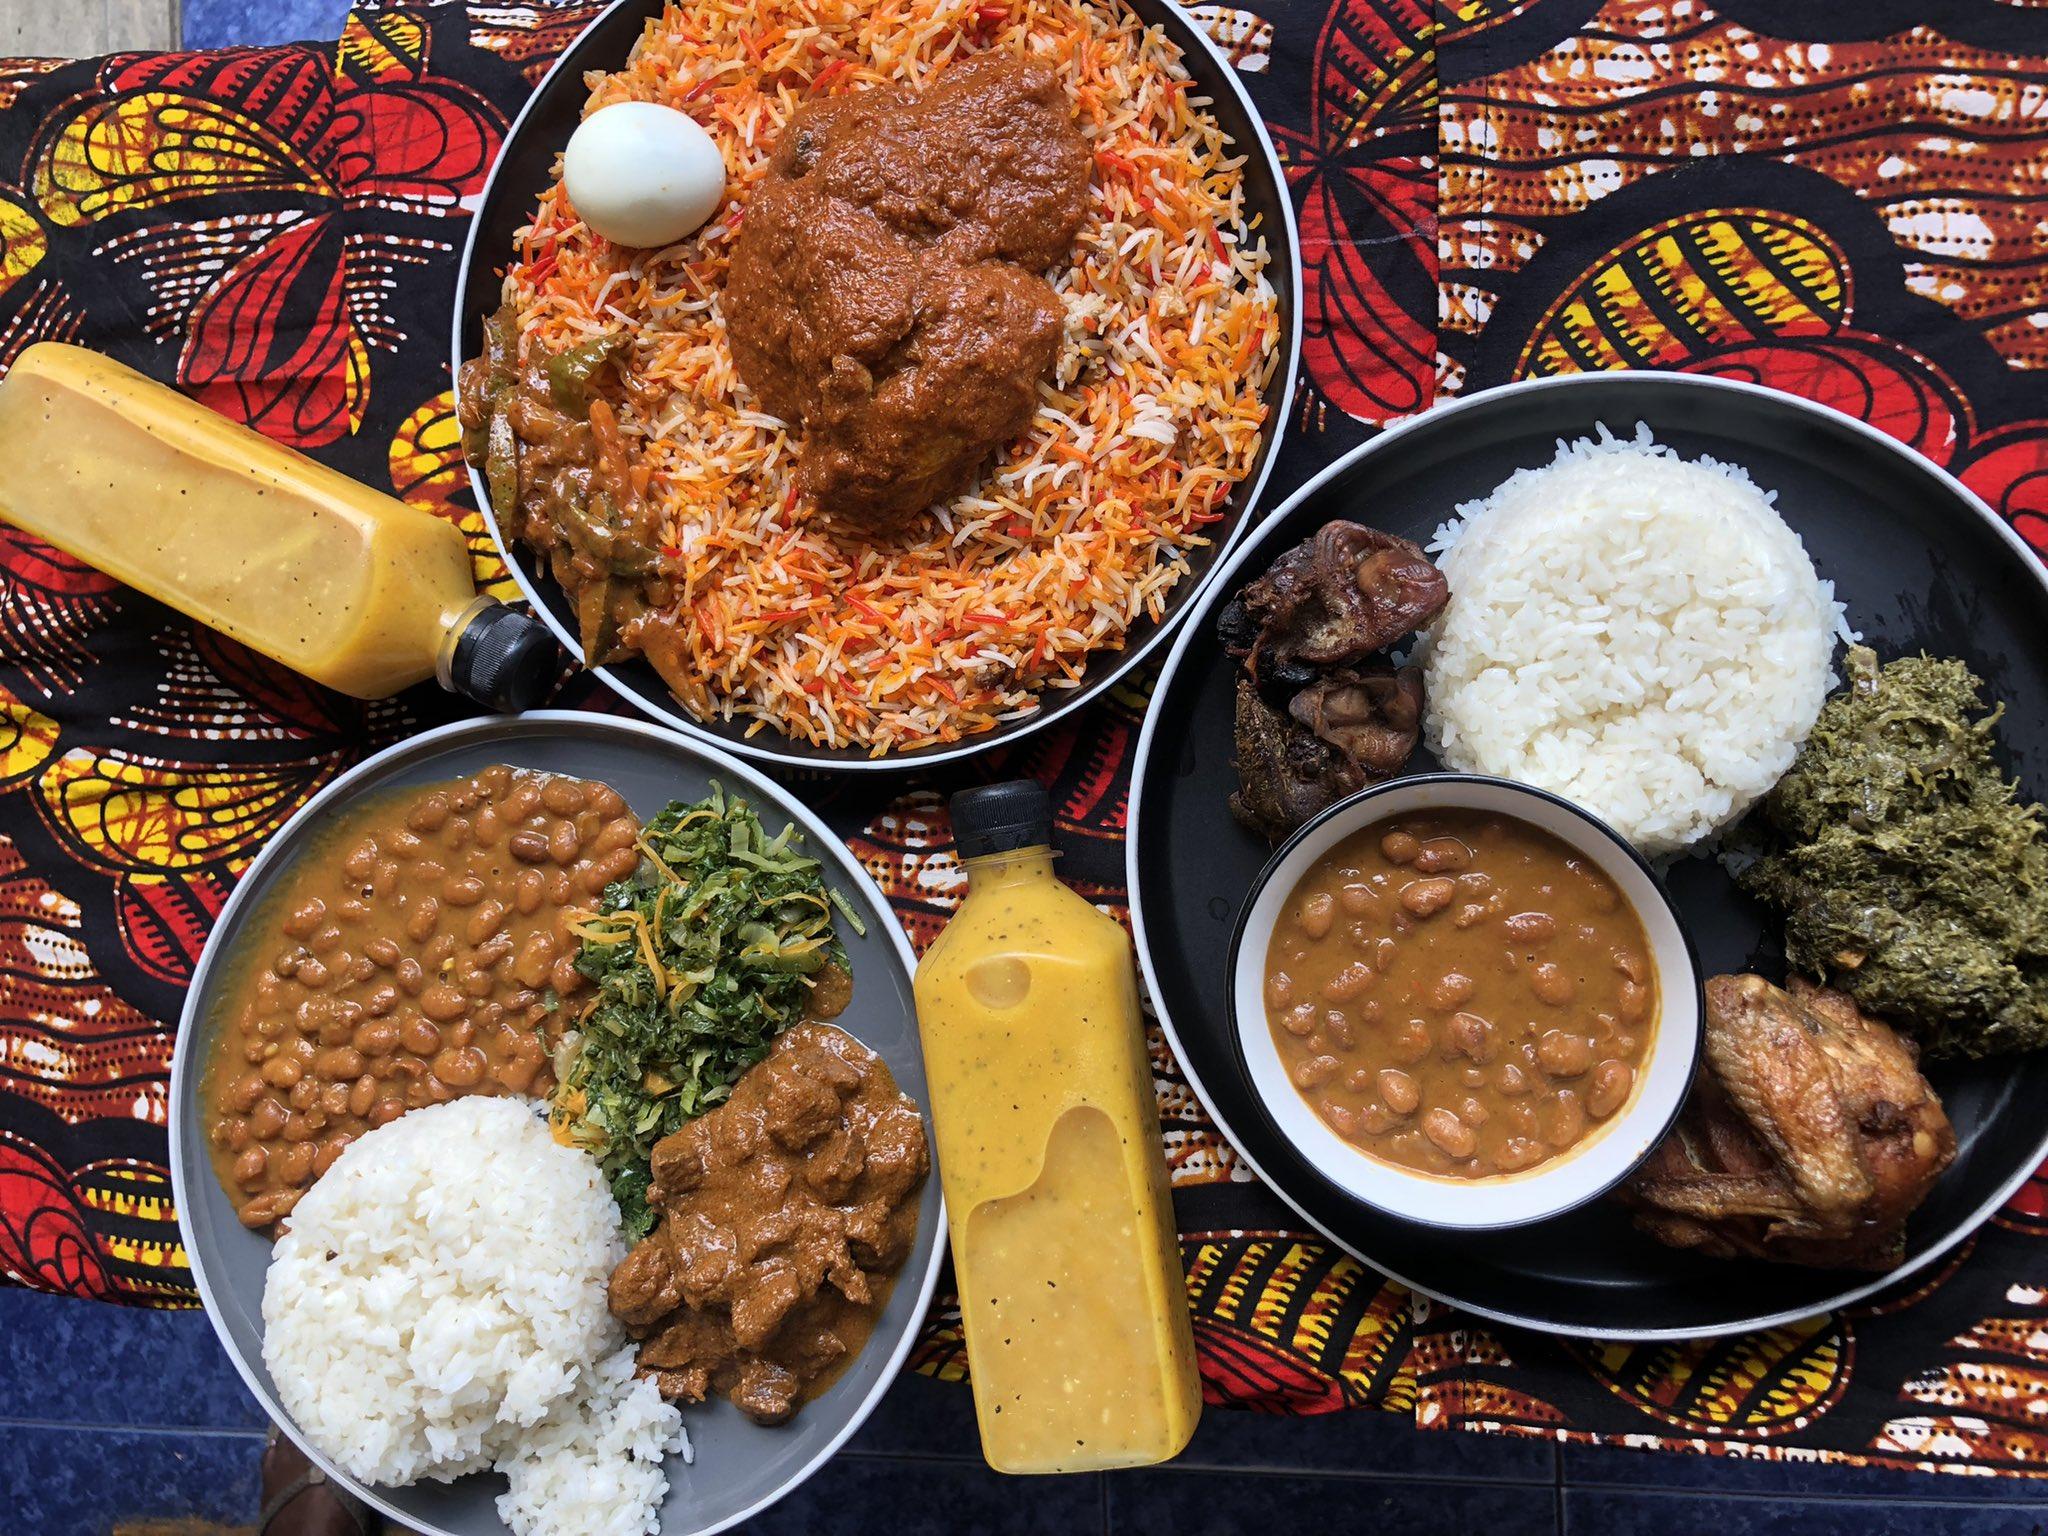
Kwenye meza iliyotandikwa leso, zipo chupa mbili na masahani mawili ya chuma na pani vimeekwa chakula ndani yake kama mchele, maharagwe na nyama.